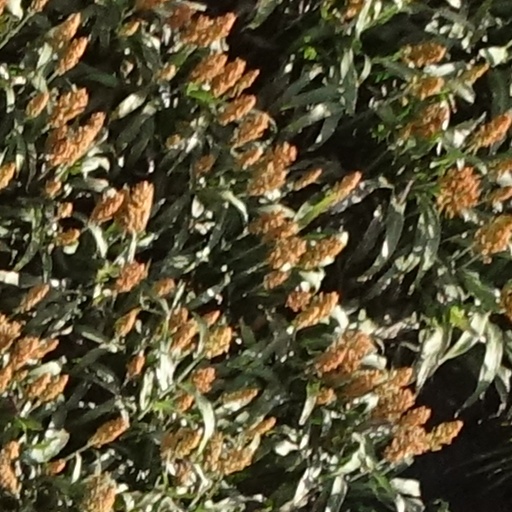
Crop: sorghum